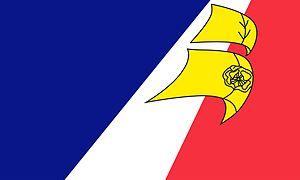
Drapeau des communautés francophones et acadiennes de Terre-Neuve-et-Labrador (Canada) Propriété intellectuelle de la Fédération des francophones de terre-Neuve et du labrador (FFTNL)
Le drapeau de Terre-Neuve-et-Labrador fut introduit en 1980 et fut dessiné par l'artiste terre-neuvien Christopher Pratt. Le drapeau, avec des proportions de 1:2, fut approuvé par la Chambre d'Assemblée de la province canadienne de Terre-Neuve-et-Labrador le 28 mai 1980. Il flotta pour la première fois le Jour de la Découverte, le 24 juin 1980.
Terre-Neuve-et-Labrador est une province du Canada, située à l'extrême Est du pays, et faisant partie des provinces de l'Atlantique.